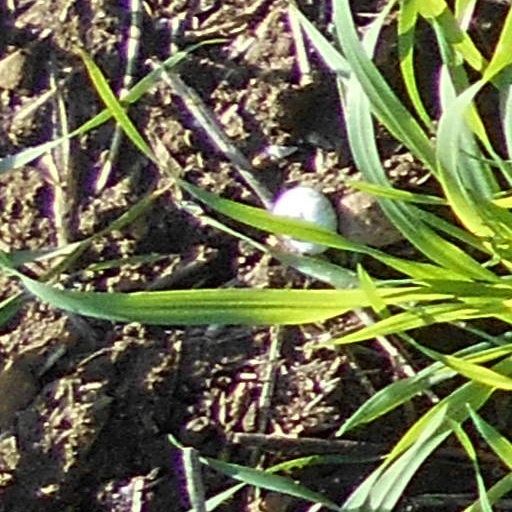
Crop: wheat